History of Speyer

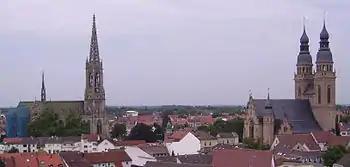
links: Memorial Church (Gedächtniskirche), to the right: Church St. Joseph

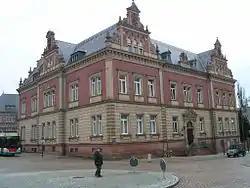
Protestant Consistory

From 1839 to 1841, the moat Hirschgraben in the north of the city was filled in and the amalgamated Catholic and Protestant cemeteries were created to the north of it (today Konrad Adenauer Park). Construction of the train station was started on the western side of the cemetery in 1846. Other big construction projects were the Rhine harbour, built from 1853 to 1856 and restoration of the cathedral from 1854 to 1858.